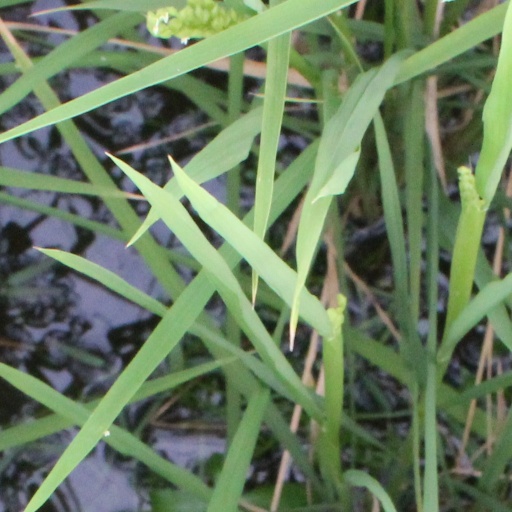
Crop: rice